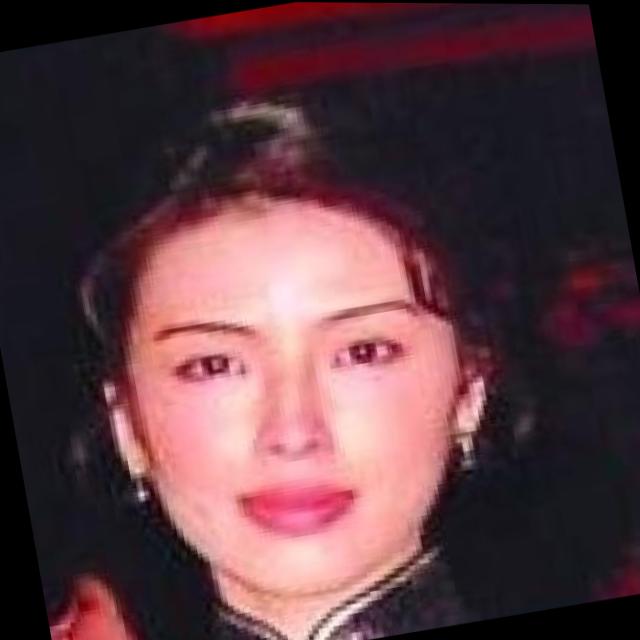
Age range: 21-44